Ibra

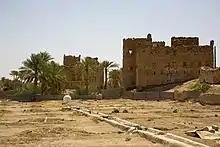

Ibra predates the Prophet Muhammed's calling. The city contains many castles and old mosques.